Binyamin Kahane

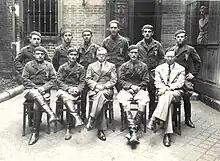
Betar motorcyclists meeting with Ze'ev Jabotinsky in Paris, 1934

He joined the Betar movement in 1927, and like many members of Betar, proceeded to join the Irgun upon its establishment. He received training and participated in operations intended to help secure Jewish settlements. He applied his skills as a motorcyclist as part of reprisals conducted by the Irgun during the Great Arab Revolt. After the establishment of the Notrim, Kahane joined it and attended its command training course in 1937.